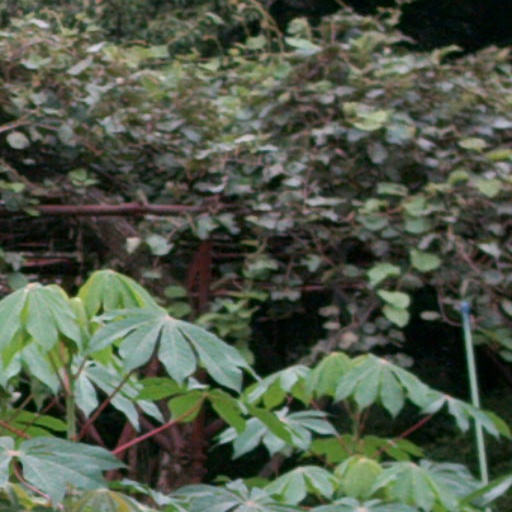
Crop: cassava